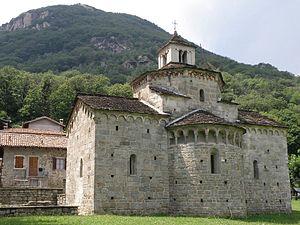
Mergozzo (prov. de Verbania, Piémont). Église Saint-Jean-Baptiste (XIIe siècle), dans la frazione Montorfano. Transept et abside. À l'arrière-plan, le Monte Orfano (litt. Mont Orphelin, alt. 794m).